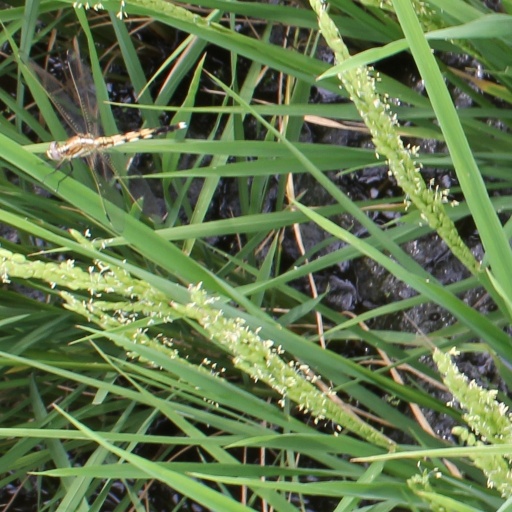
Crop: rice